Keisuke Ogawa

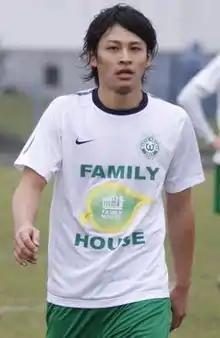
Keisuke Ogawa on trial at Poland club, Warta Poznań

Keisuke Ogawa (born 5 September 1986) is a Japanese footballer, who plays for Taichung Futuro.